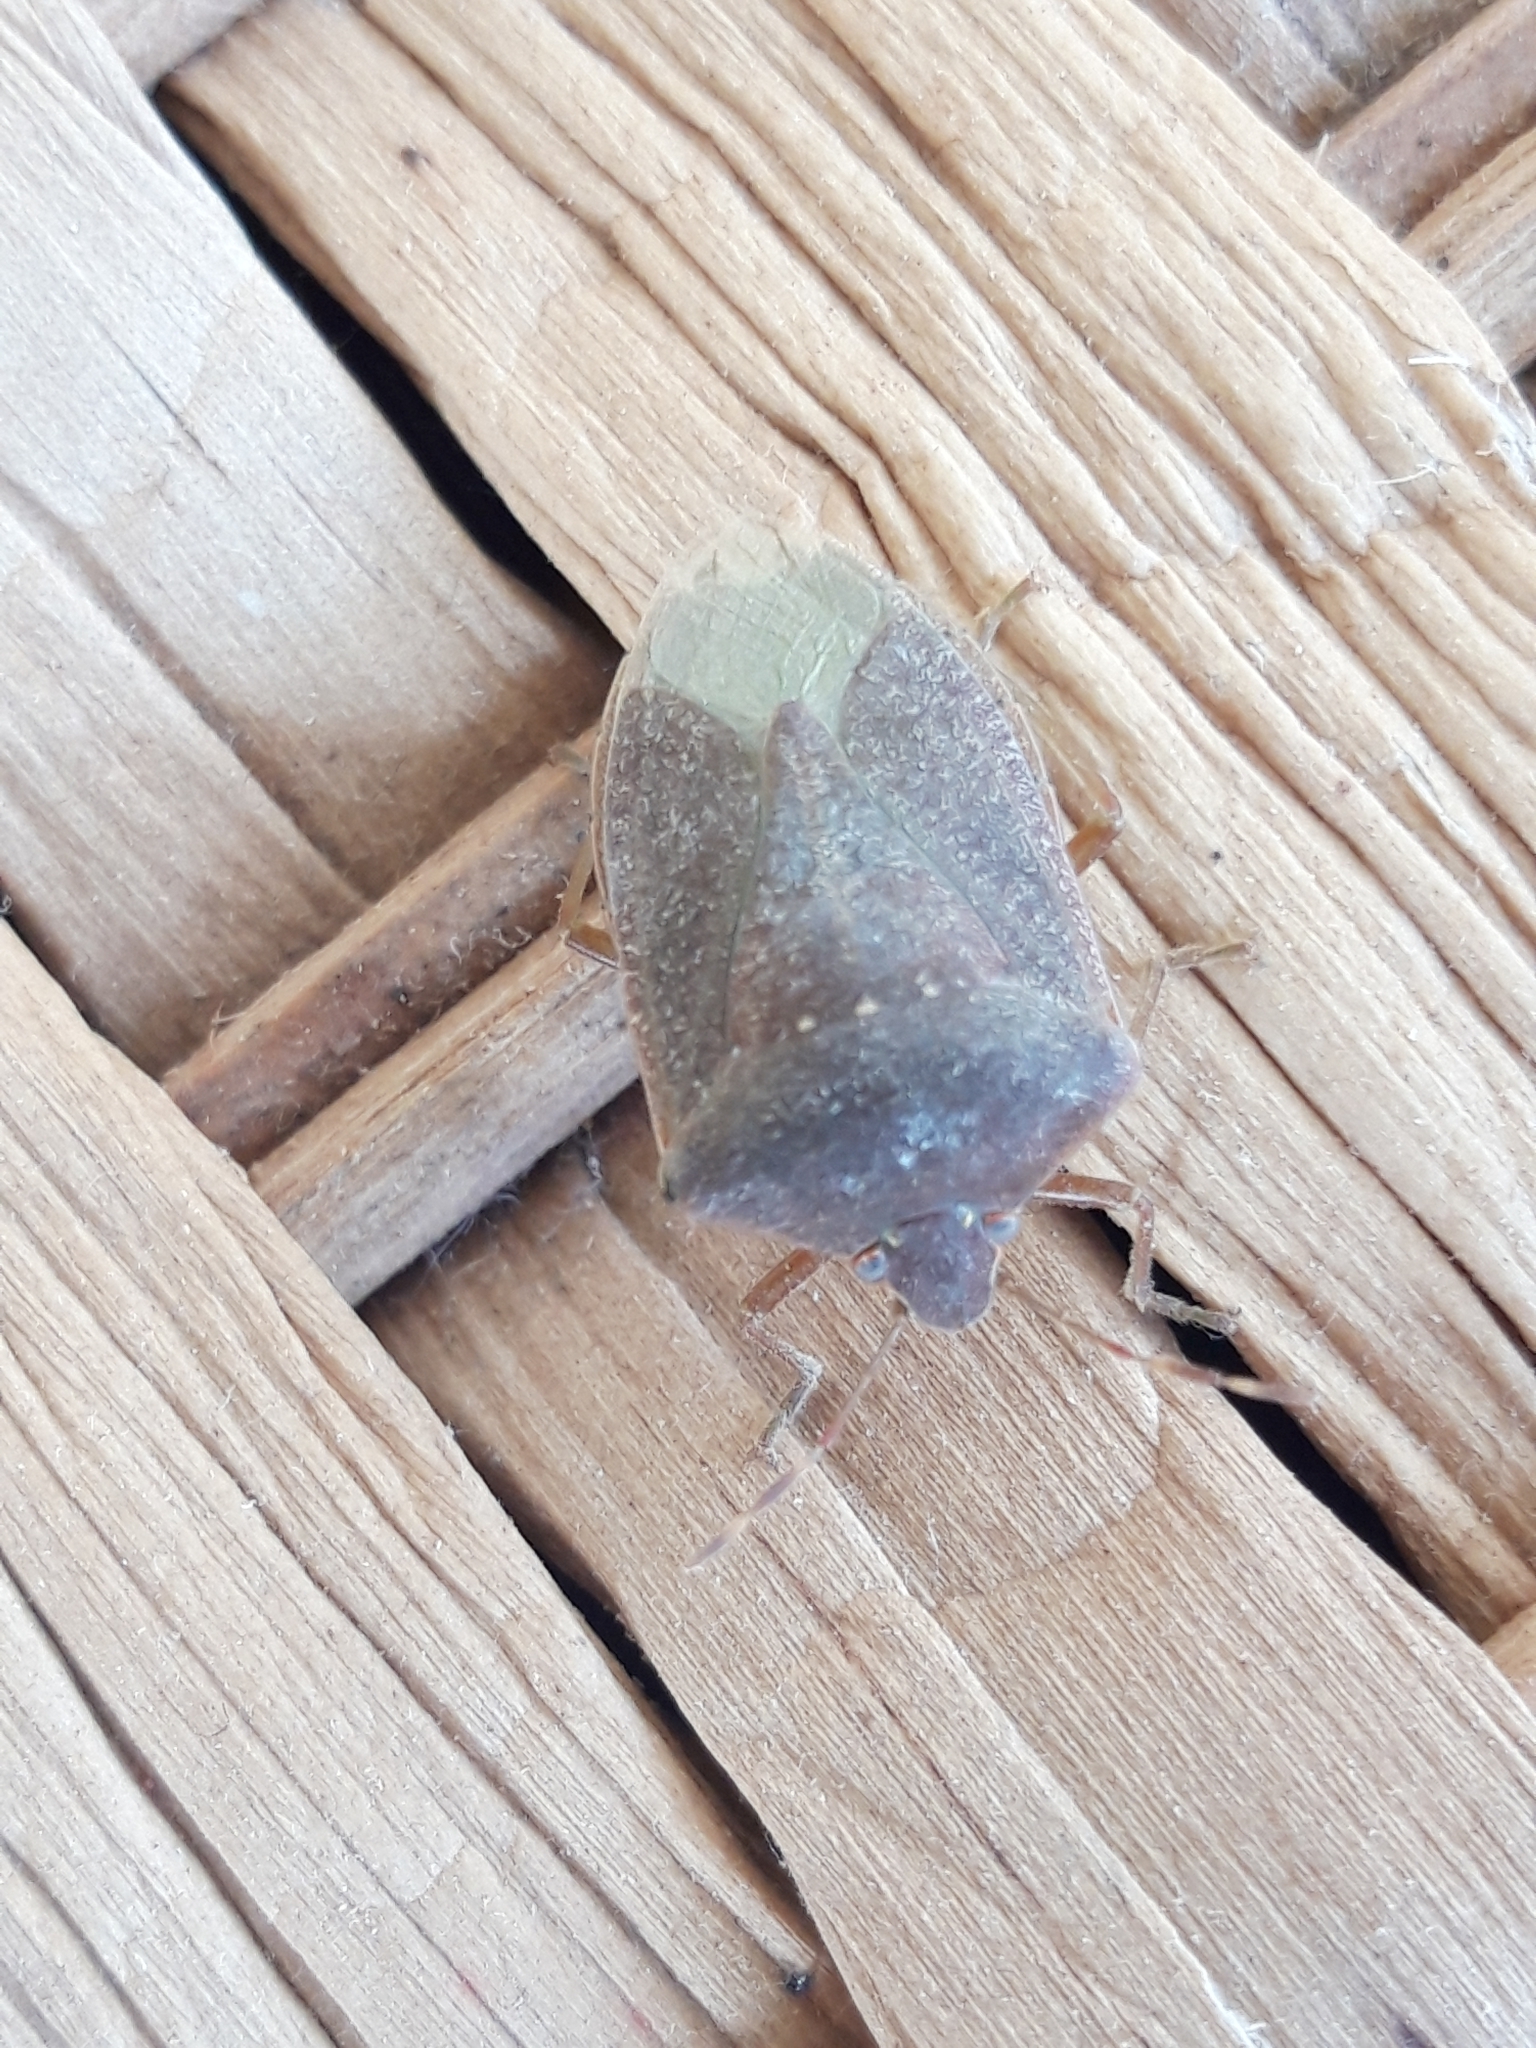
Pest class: stink_bug